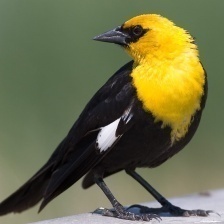
Species: YELLOW HEADED BLACKBIRD
Scientific name: XANTHOCEPHALUS